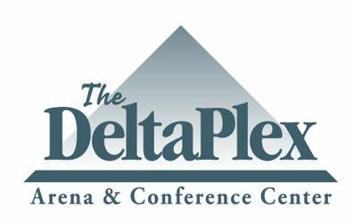
Building: DeltaPlex Arena
Country: United States of America
Year built: 1952
Former sports facility The DeltaPlex Arena & Conference Center The DeltaPlex Full name DeltaPlex Arena & Conference Center Former names Grand Rapids Stadium Stadium Arena Turner Arena Address 2500 Turner Avenue Location Walker, Michigan Coordinates 43°0′31″N 85°40′54″W / 43.00861°N 85.68167°W / 43.00861; -85.68167 Owner Visser Brothers, Inc. Capacity Basketball : 5,000 Concerts: 7,000 Opened 1998 Closed July 31, 2022 Tenants Grand Rapids Rockets ( IHL ) (1952–1956) Grand Rapids Owls ( IHL ) (1977–1980) Grand Rapids Bearcats/Rockets ( NAHL ) (1998–2000) Grand Rapids Hoops ( CBA ) (2001–2003) Grand Rapids Flight ( IBL ) (2008) West Michigan ThunderHawks ( IFL ) (2010) Grand Rapids Drive/Gold ( NBAGL ) (2014–2022) Grand Rapids Wanderers ( M3 ) (2020-2022) Website Venue Website The DeltaPlex Arena & Conference Center (formerly the Stadium Arena and Grand Rapids Stadium ) was a 5,500-seat multipurpose arena in Walker, Michigan , United States. It was the home of the Grand Rapids Gold of the NBA G League and the Grand Rapids Wanderers of the Major Arena Soccer League 3 . Built in 1952 as The Stadium Arena, the facility was purchased and renovated in the 1990s and was renamed The DeltaPlex Arena & Conference Center in 1998. The venue hosted many sporting events, political events, national touring concerts, and expos. The arena was a 23,000-square-foot (2,000 m 2 ) space with a 52-foot (16 m) ceiling, and could accommodate up to 8,000 people for concerts . The DeltaPlex was purchased by Visser Brothers Inc. and officially closed on July 31, 2022 to be converted into warehouse space. History The original building was constructed in 1952, and was originally named the Stadium Arena. The building had an arched roof design with wooden arch supports instead of steel. The building housed many different tenants including two defunct IHL Hockey teams. The Grand Rapids Rockets in the 1950s (an NAHL team of the same name played in the building during the 1990s) and the Grand Rapids Owls in the late 1970s until 1980. During the 1960s and early 1970s it was home to Atlantic Mills Department Store. It was also home for a short time to a drive-in theater, known as the Stadium Drive-In Theater. For most of its life it was located at the corner of Turner Ave. and West River Drive. However, due to a reconstruction of West River Drive, the parking lot was enlarged and Turner Ave. ended at West River Drive. It was the Grand Rapids area's main indoor entertainment facility until the opening of Van Andel Arena in 1996. In the mid-1990s the building was sold to the Langlois Family. After the purchase an extensive, ground-up restoration and remodeling regimen followed and the newly christened DeltaPlex was born. The arena served as the Grand Rapids chapter of Arena Racing . It also previously hosted the Grand Rapids Flight of the International Basketball League in 2008. In 2010, the DeltaPlex Arena was home to the West Michigan ThunderHawks of the Indoor Football League . The DeltaPlex was the home of the Denver Nuggets ' NBA G League affiliate, the Grand Rapids Gold . On April 27, 2022 it was announced that the DeltaPlex Arena would close permanently on July 31, 2022. References